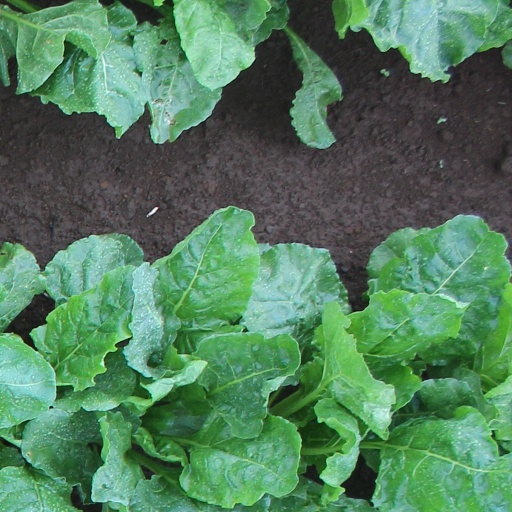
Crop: sugar beet